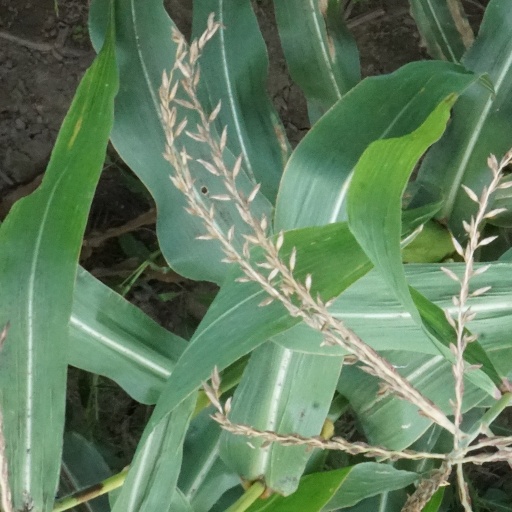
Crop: maize; corn